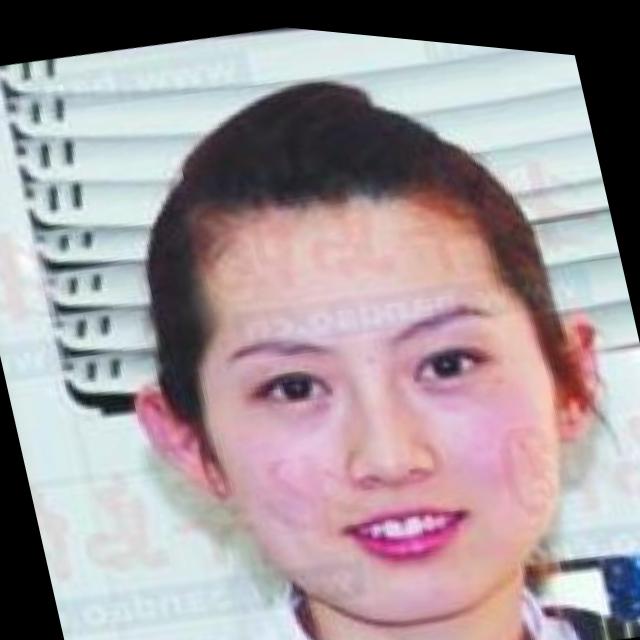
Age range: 21-44